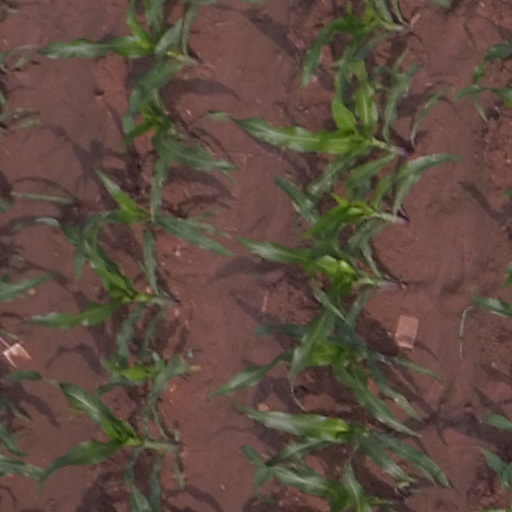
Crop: maize; corn